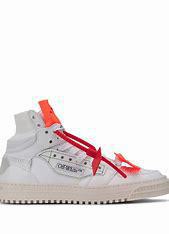
Brand: Off-White
Model: Court 3